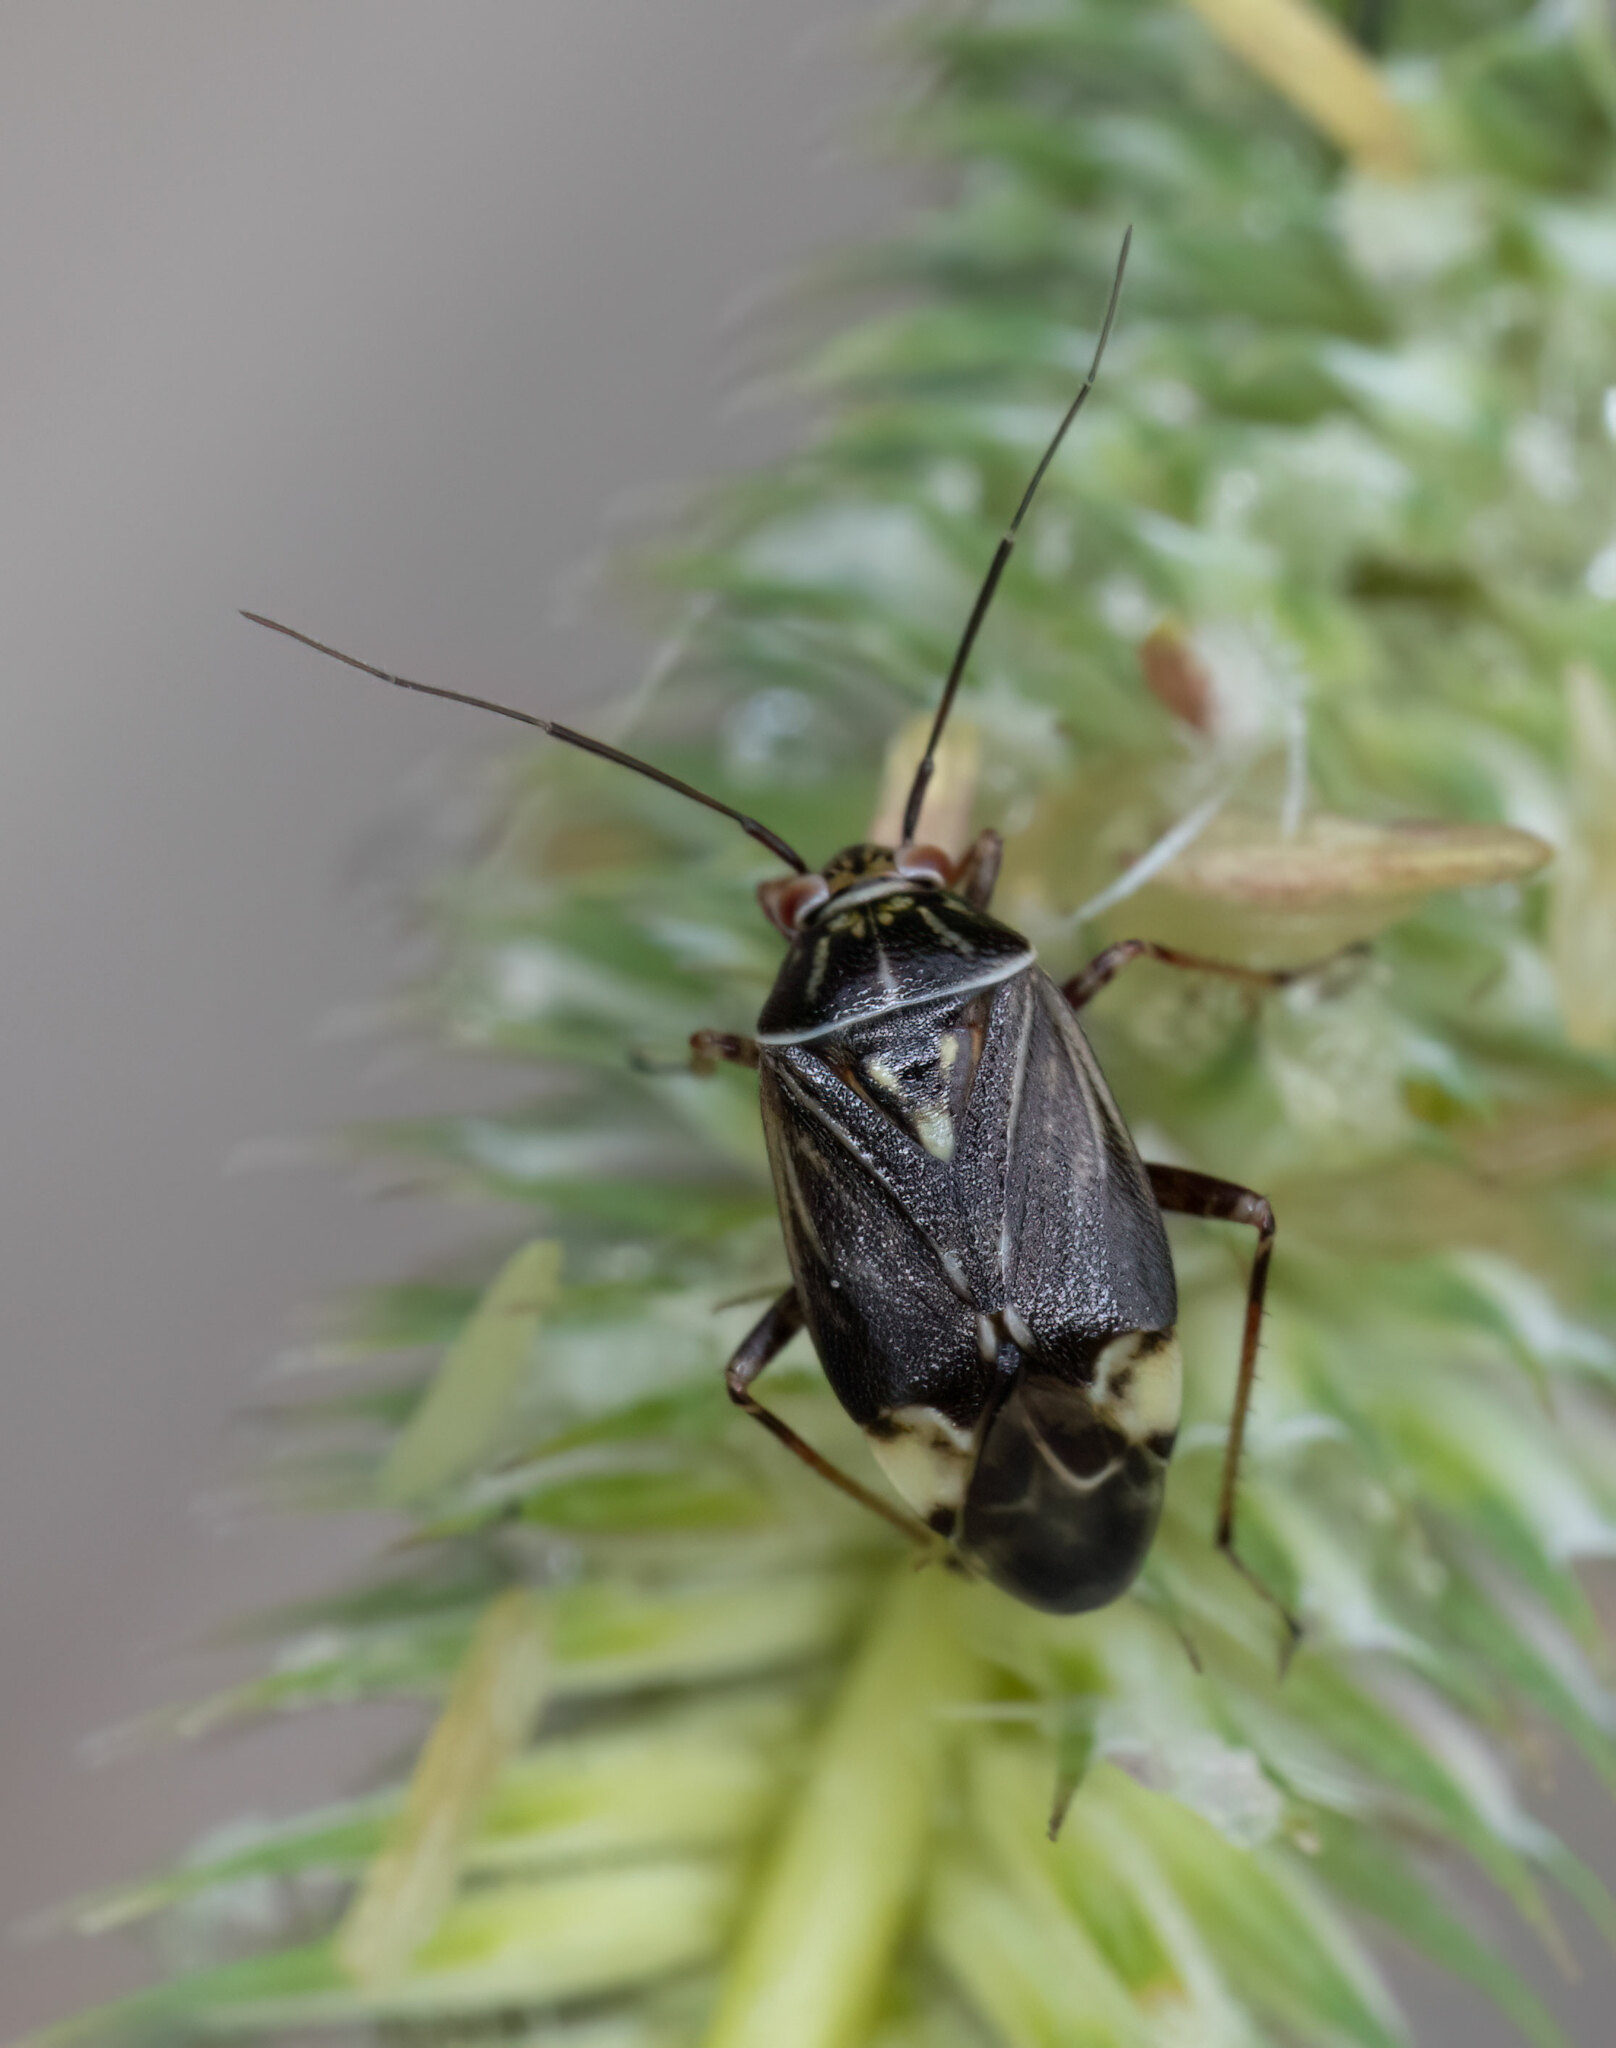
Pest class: lygus_bug